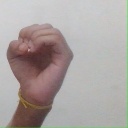
अक्षर: ऊ